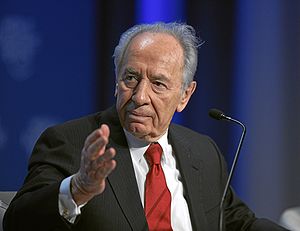
Shimon Peres
Shimon Peres taler ved World Economic Forum i 2009.
Shimon Peres var en israelsk politiker, forhenværende premierminister og fra 2007-14 var han præsident i Israel. Han kommer oprindeligt fra Wienawa, Polen. I 1934 udvandrede hans familie til Tel Aviv. Han var Israels 8. premierminister fra 1984-86 og igen fra 1995-96, samt udenrigsminister fra 2001-02. Den 15. juli 2007 tiltrådte han som Israels præsident, et embede han på dato fratrådte syv år senere.